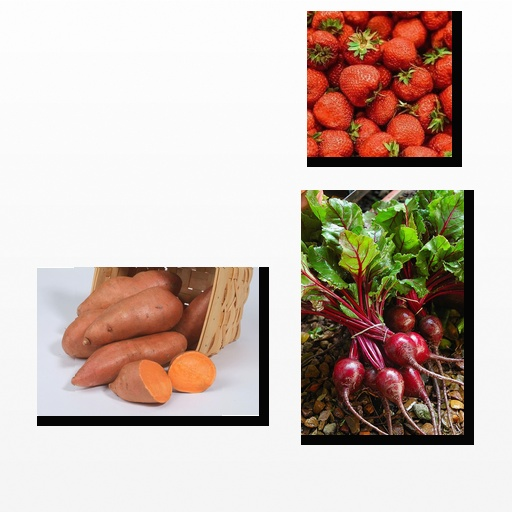
Food items: sweet_potato, beetroot, strawberry